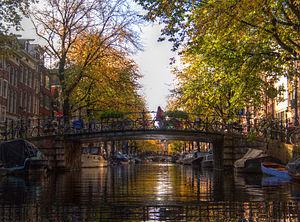
Le Egelantiersgracht est un canal secondaire situé dans l'arrondissement Centrum de la ville d'Amsterdam aux Pays-Bas. Situé à l'extérieur de la ceinture de canaux du Grachtengordel, il relie le Prinsengracht au Lijnbaansgracht parallèlement au Bloemgracht en traversant le quartier du Jordaan selon un axe est-ouest. Son tracé est parallèle à deux rues, la Nieuwe Leliestraat et l'Egelantierstraat. Comme de nombreuses rues et de nombreux canaux du Jordaan, le canal a été baptisé en référence à une variété de plantes.